South Jakarta

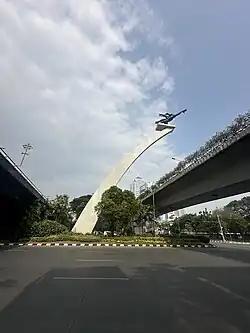

South Jakarta Administrative City ("Kota Administrasi Jakarta Selatan") is subdivided into ten districts ("kecamatan"), listed below with their areas and their populations at the 2010 census and 2020 Census, together with the official estimates as at mid 2023. The table also includes the number of administrative villages in each district (all classed as urban "kelurahan"), together with their names and post codes.